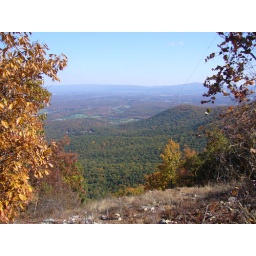
The is at the TV tower over looking the entire front royal, shenandoah valley